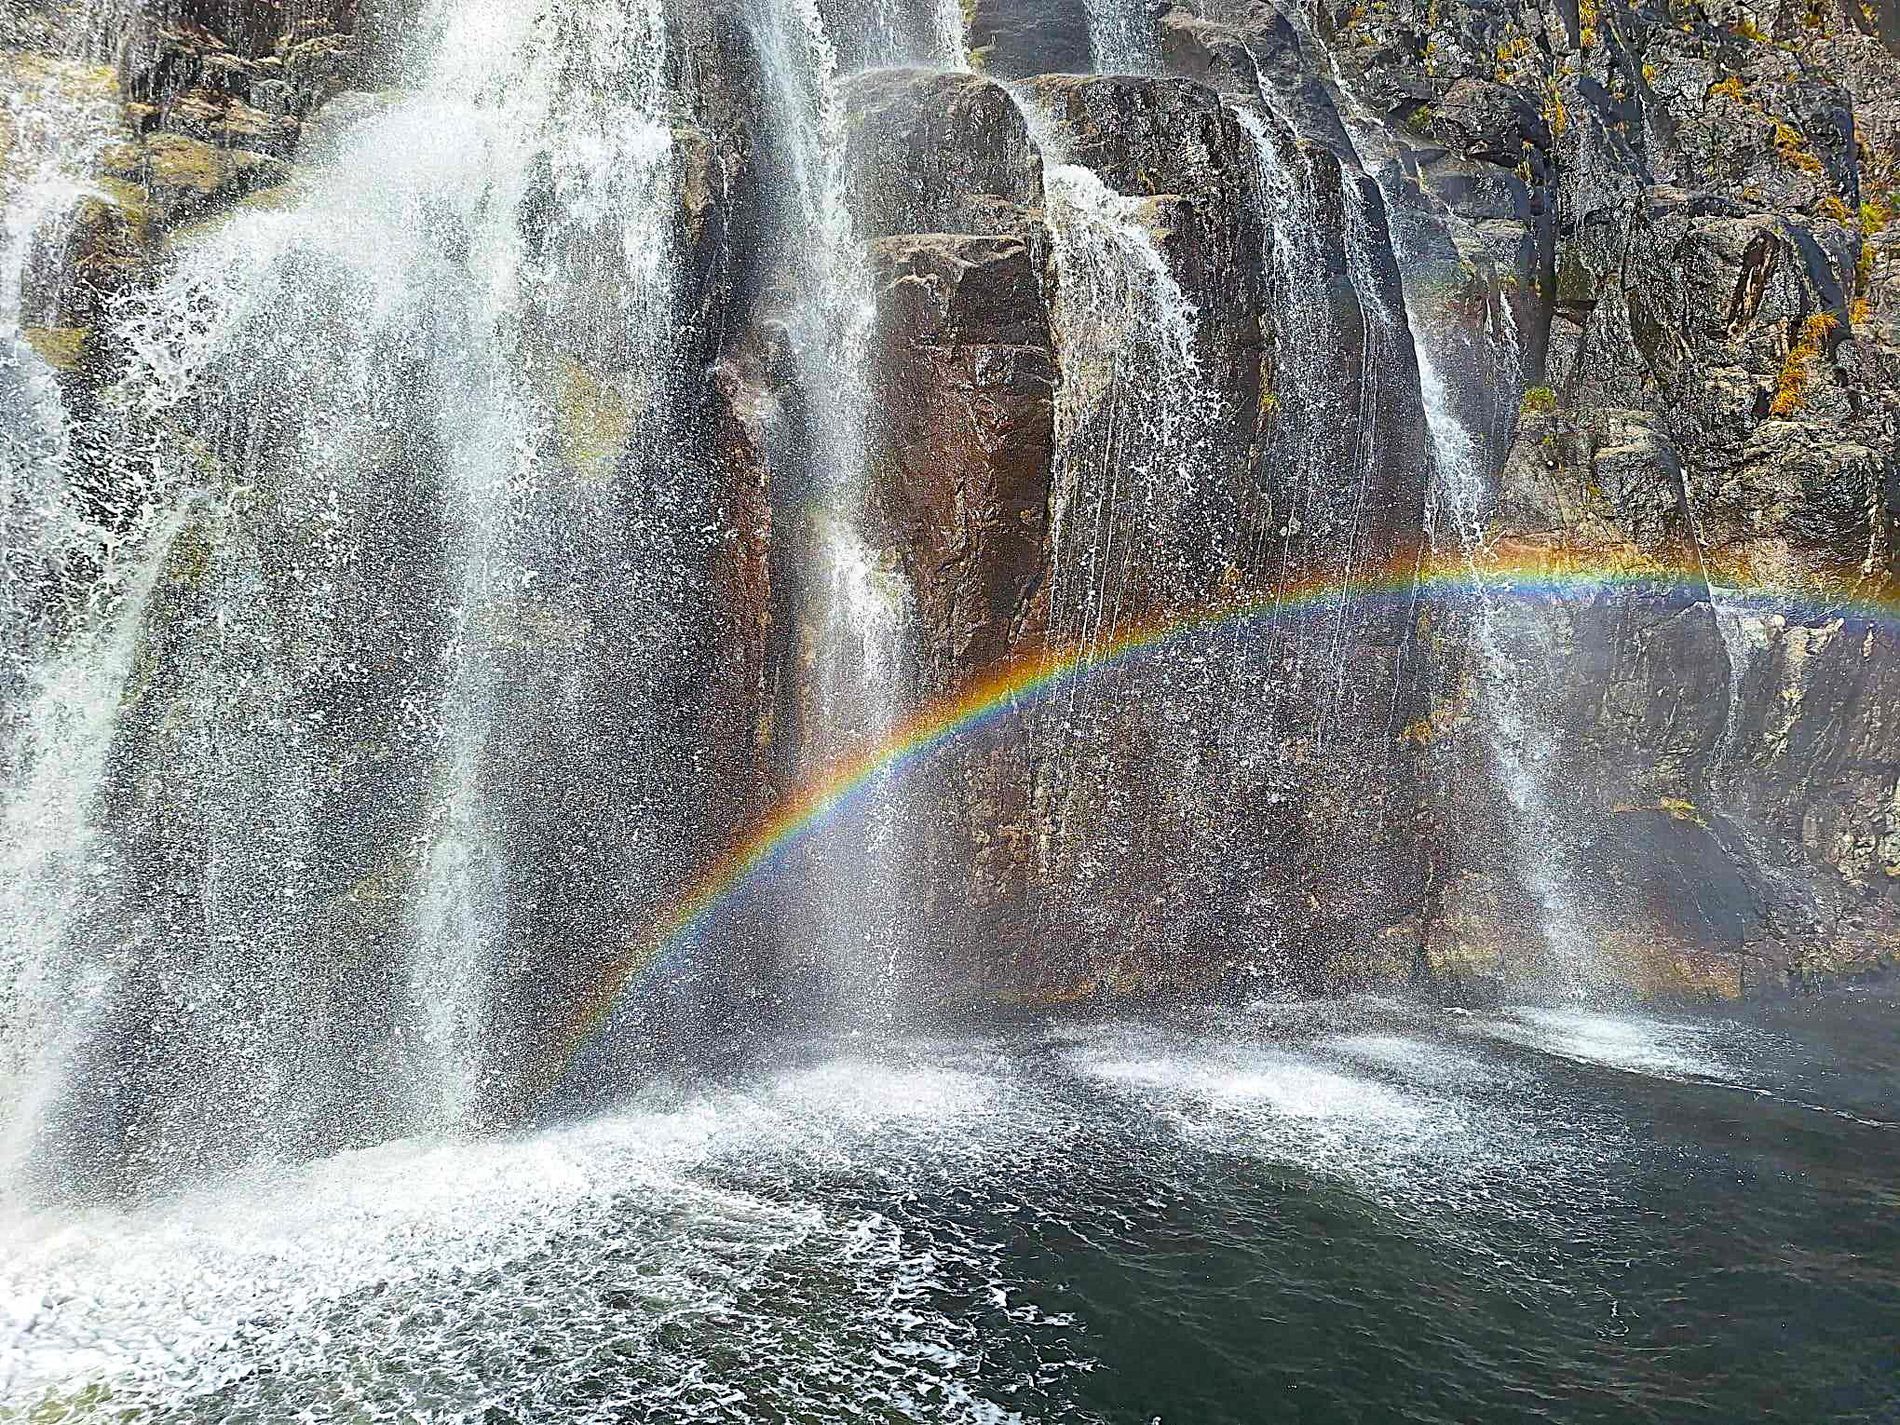
Waterfall and Rainbow
The image features a waterfall, with water streaming over an edgy rock. A vibrant rainbow is beautifully forming across the scene.
This is a landscape image with a straight-on shot of a waterfall, its water streaming over an edgy rock. A vibrant rainbow, with its vivid colors (red, blue, yellow, and green), is beautifully forming across the scene, evoking a sense of calm and appreciation for nature.
Labels: Nature, Outdoors, Water, Sky, Rainbow, Scenery, Waterfall, Rock, Cliff